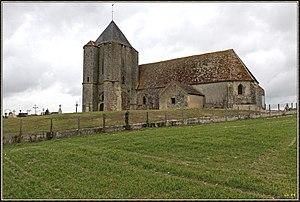
Église Saint-Léger de Compigny, (Inscrit, 2001) This building is inscrit au titre des Monuments Historiques. It is indexed in the Base Mérimée, a database of architectural heritage maintained by the French Ministry of Culture,
L'église Saint-Léger de Compigny est une église située à Compigny, en France.
Cet article recense une partie des monuments historiques de l'Yonne, en France.